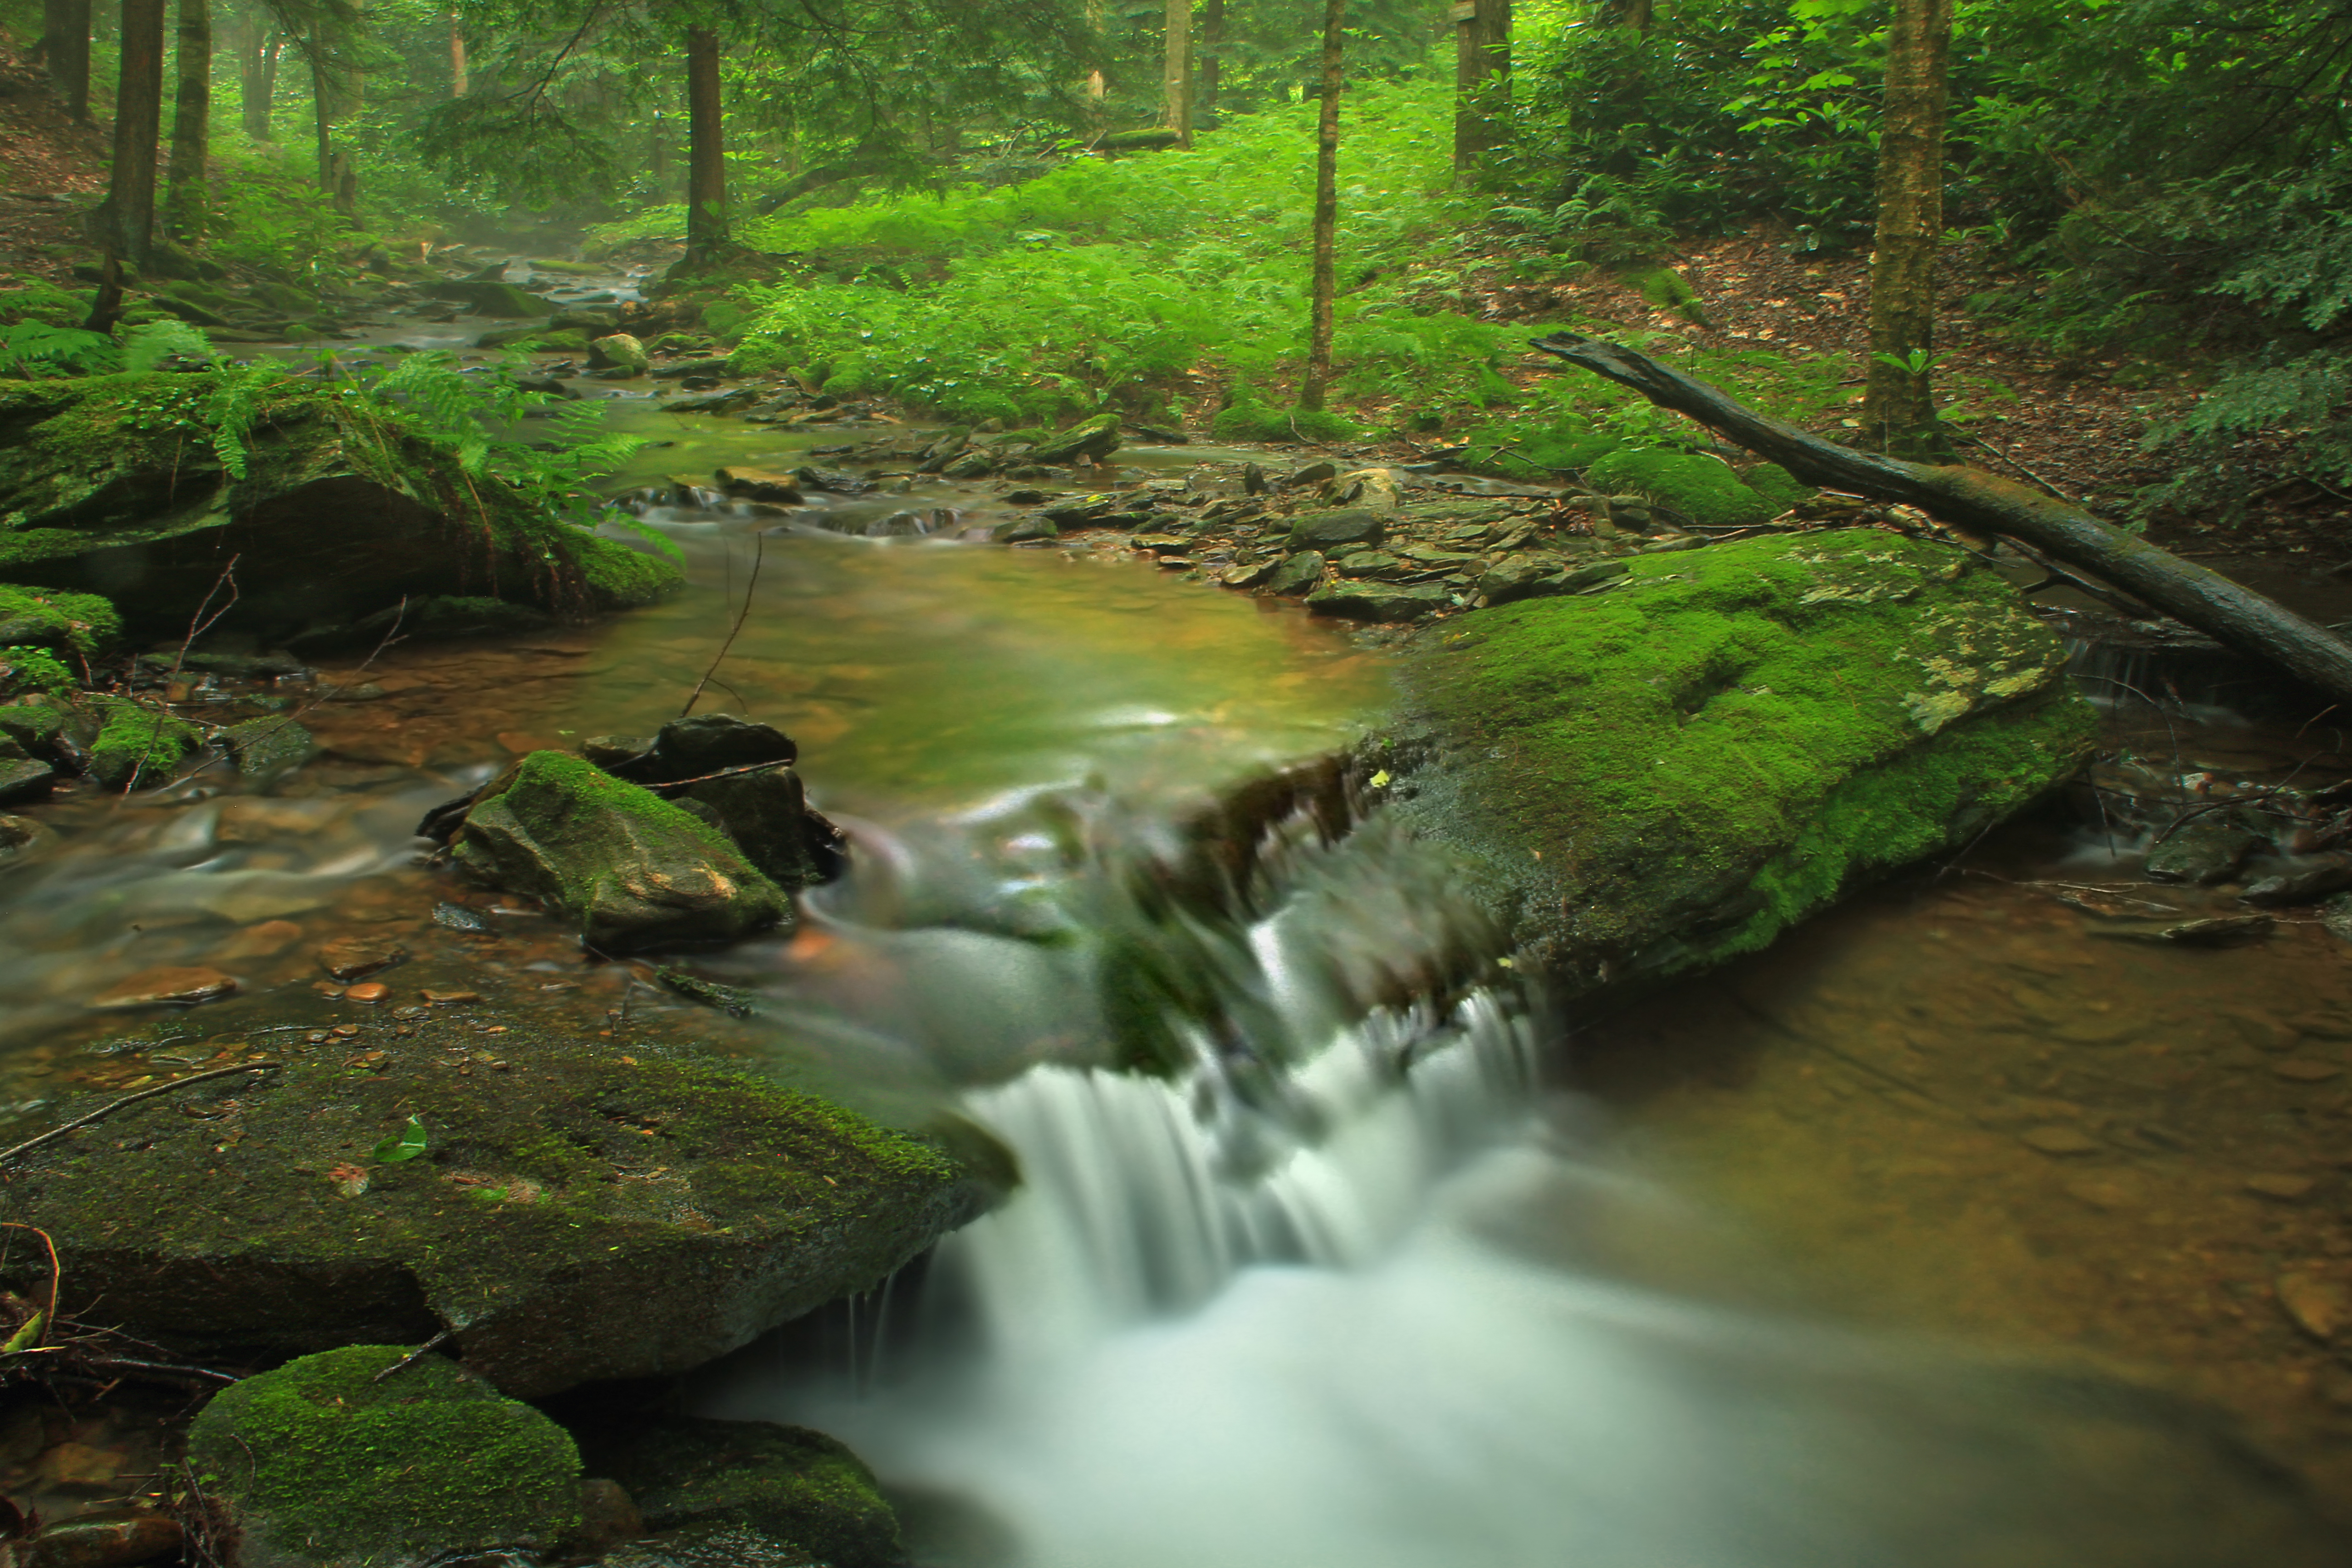
water, nature, forest, waterfall, creek, wilderness, hiking, river, valley, summer, moss, stream, green, jungle, rapid, body of water, trees, rocks, creativecommons, vegetation, rainforest, falls, clintoncounty, pennsylvaniawilds, lowlight, ravine, cascades, pennsylvania, sproulstateforest, centrecounty, chuckkeipertrail, yostrun, yostrunloop, yostruntrailloop, woodland, habitat, water feature, ecosystem, watercourse, landform, natural environment, geographical feature